Museum of Art, Architecture and Technology

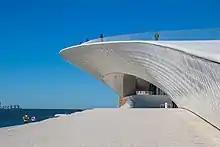
The front of the museum with the Tagus river by its side.

MAAT is a cultural project for the city Lisbon that is focused on three areas - Art, Architecture, and Technology. The €20m museum sits on the River Tagus (Rio Tejo) to the west of the city centre. and "one of Europe's most lyrical new museums". It establishes a connection between the new building and the Tejo Power Station, one of Portugal's most prominent examples of industrial architecture from the first half of the 20th century, and one of the most visited museums in the country. The museum is designed by Amanda Levete Architects.